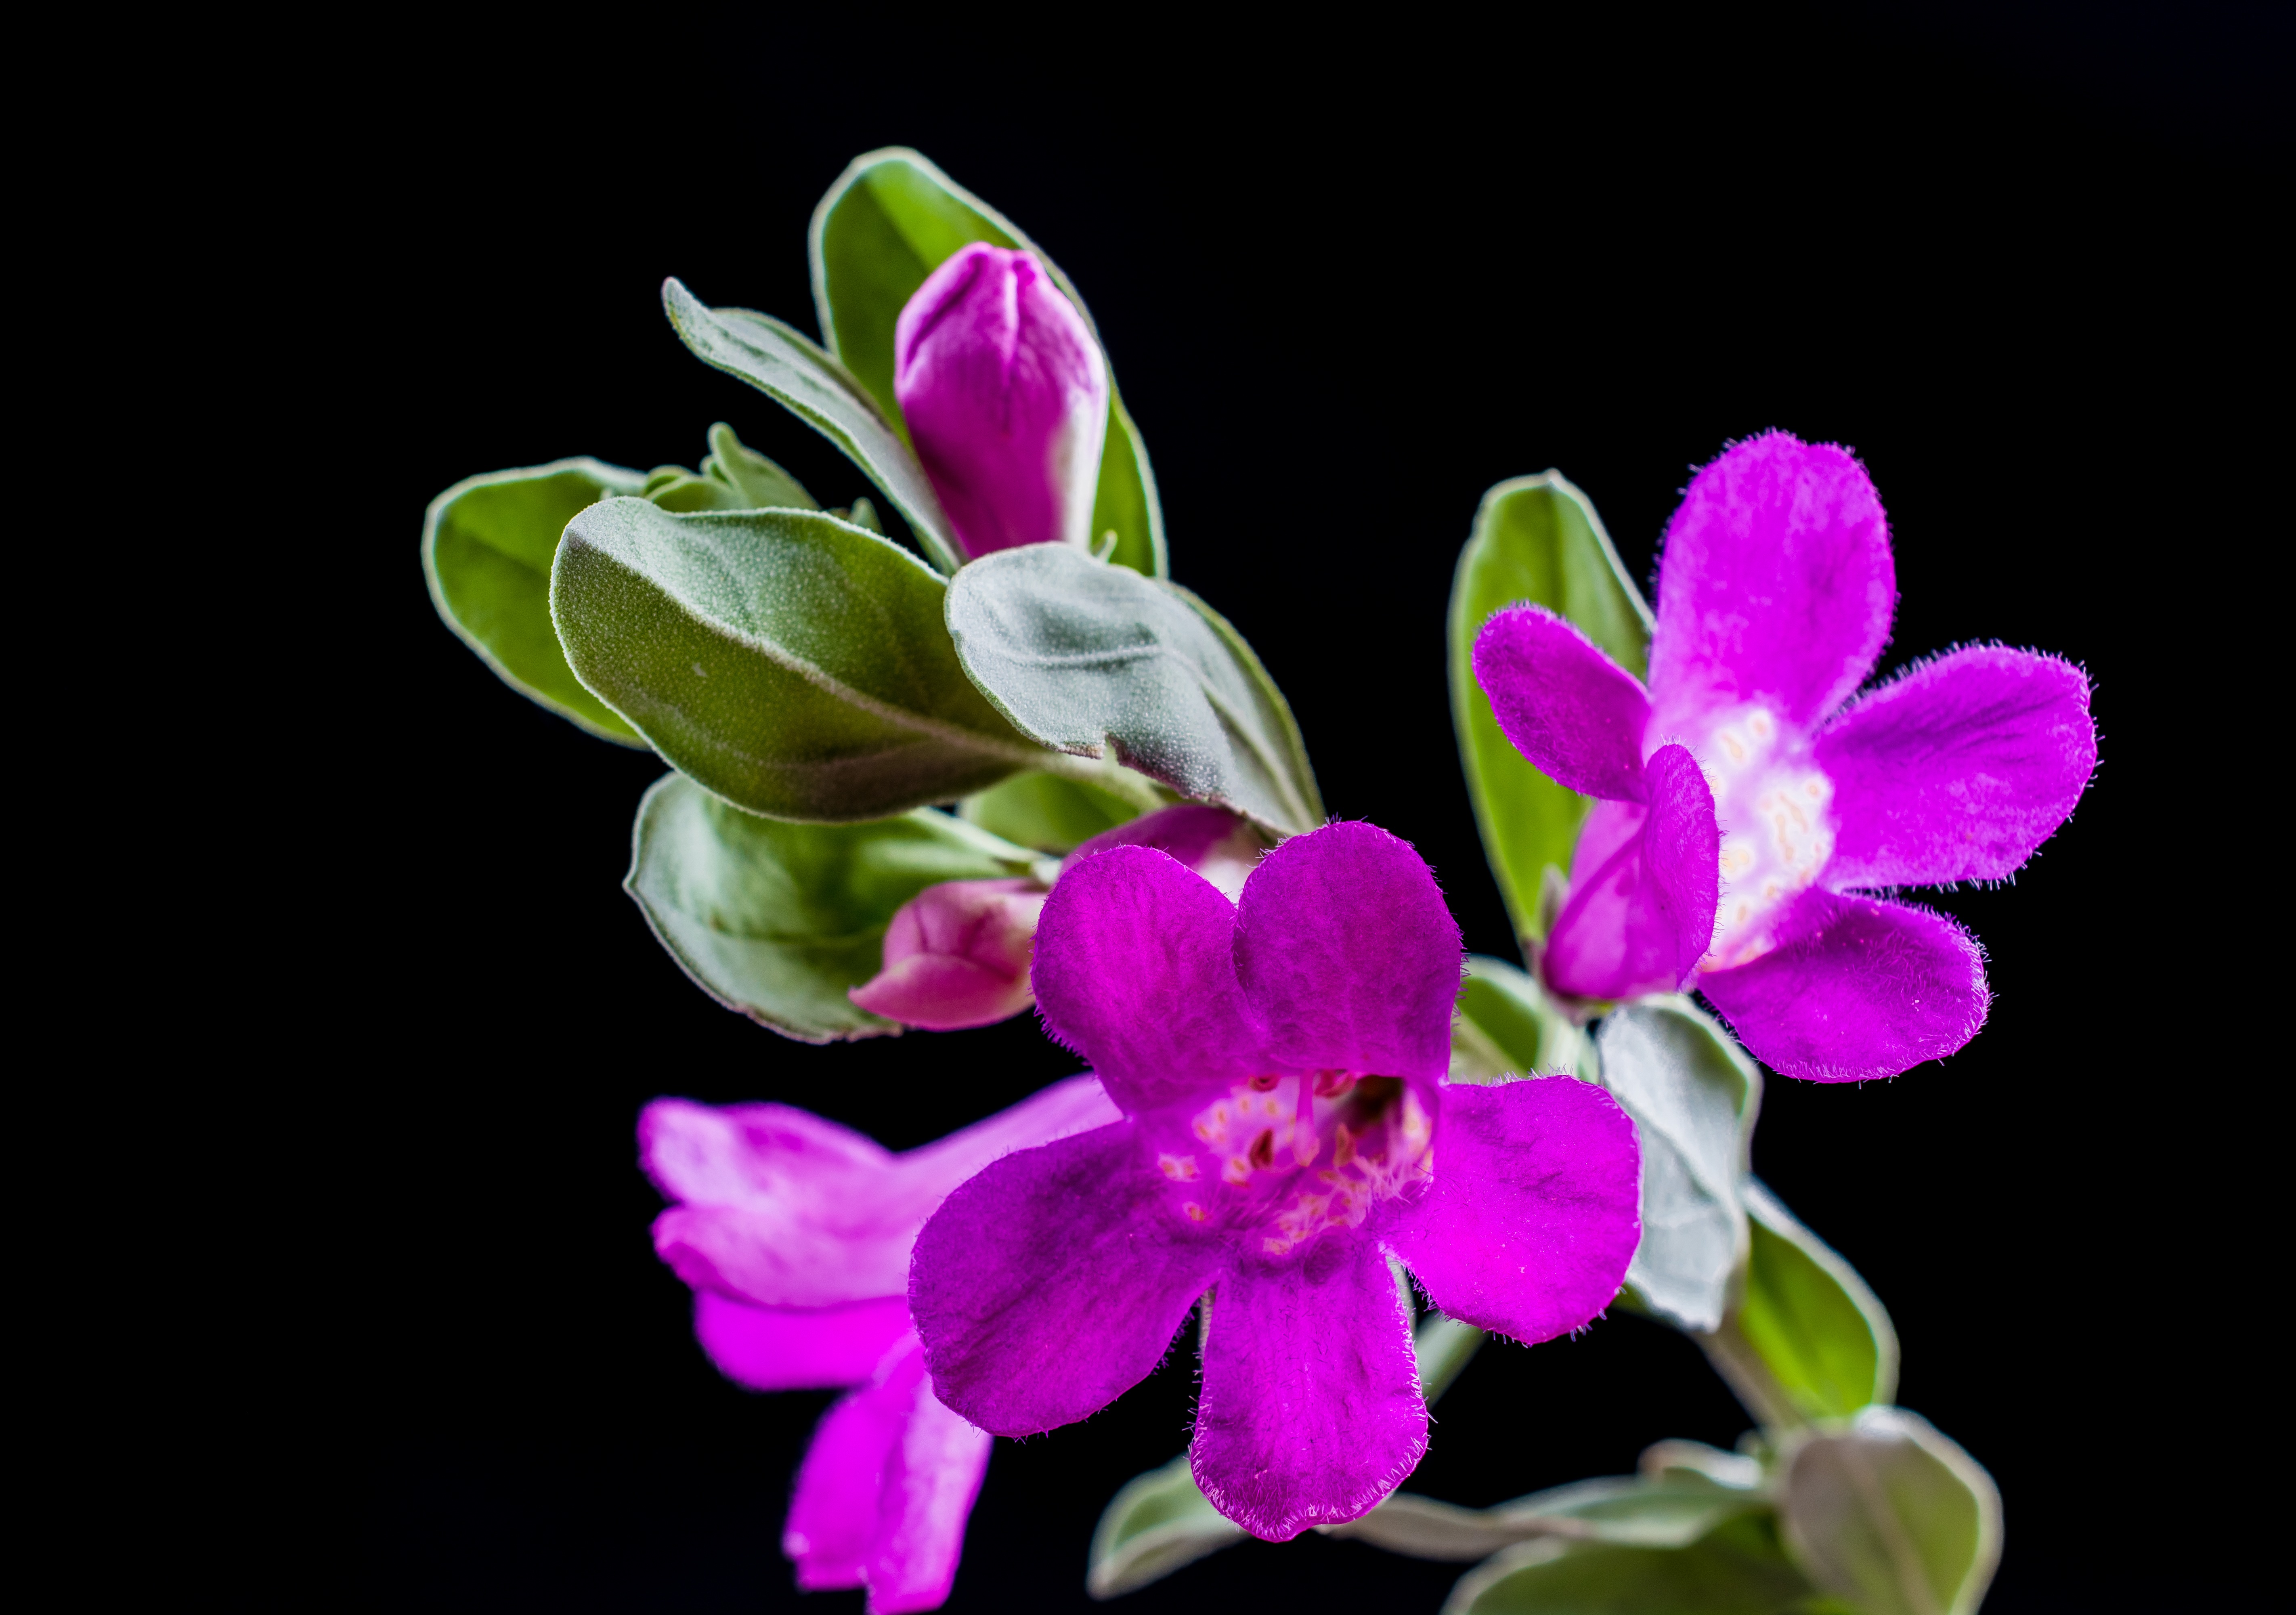
blossom, plant, flower, purple, petal, bloom, botany, flora, wild flower, orchid, viola, macro photography, flowering plant, cattleya, dendrobium, land plant, moth orchid, violet family